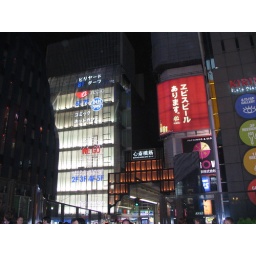
I was just standing on the bridge and doing a 360 turn of the buildings in the glamor district of Osaka